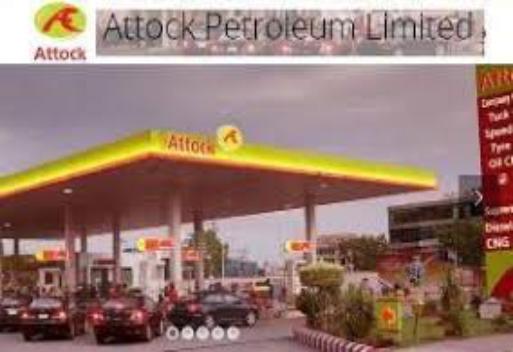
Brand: Attock Petroleum
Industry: Others